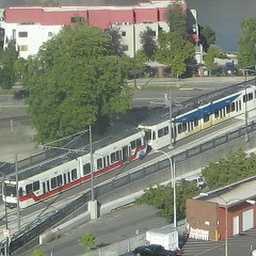
Backing up the train to the sensor in order to get clearence to cross the intersectionSept 17, 2009 4:45 PM